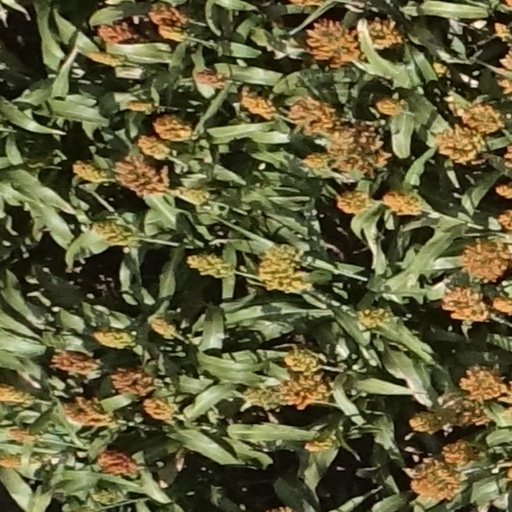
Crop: sorghum